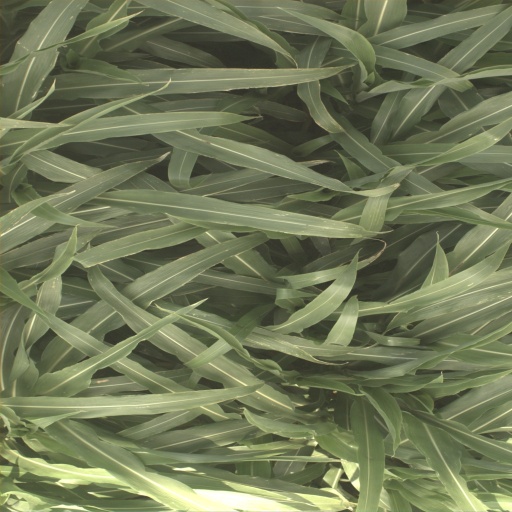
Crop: sorghum